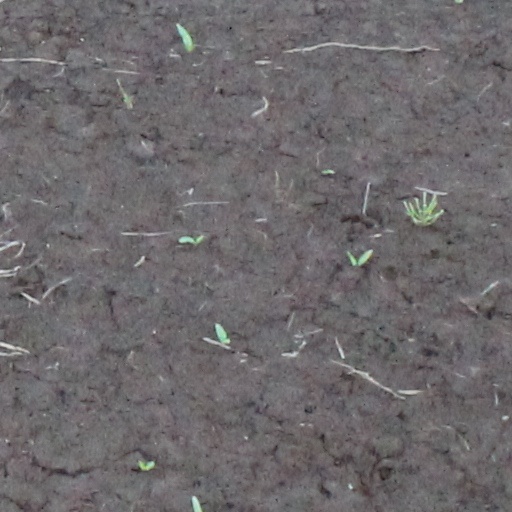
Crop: wheat